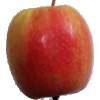
Label: apple_pink_lady